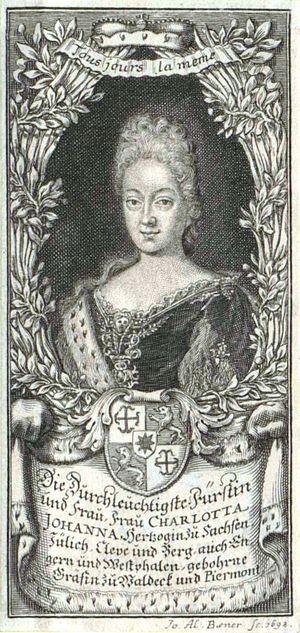
Charlotte-Jeanne de Waldeck-Wildungen, née le 13 décembre 1664 à Arolsen et décédée le 1ᵉʳ février 1699 à Hildburghausen, est la fille de Josias II de Waldeck-Wildungen et de Wilhelmine-Christine de Nassau-Siegen.